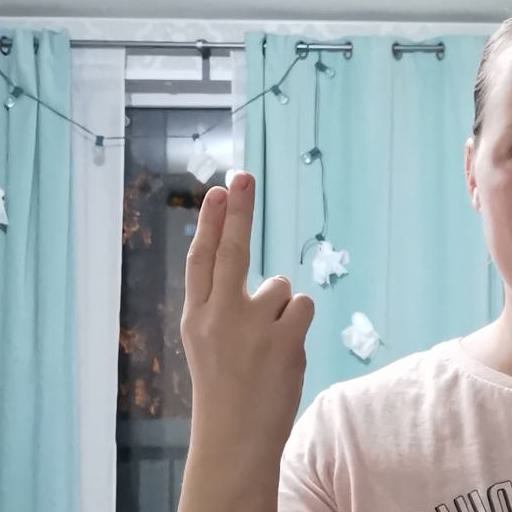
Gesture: two_up_inverted